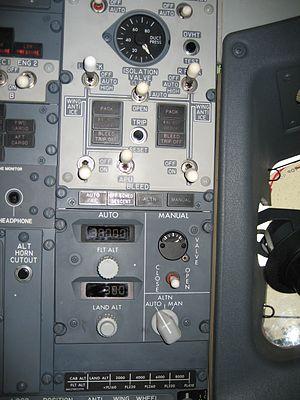
La pressurisation de la cabine d'un avion permet le vol à haute altitude en évitant les risques physiologiques liés à la baisse de la pression atmosphérique, aux variations de pression en montée ou en descente ainsi qu'à la diminution du taux d'oxygène. Elle permet de créer un environnement sûr et confortable pour l'équipage et les passagers.
Le syndrome aérotoxique est un état pathologique mêlant symptômes physiques et neurologiques, causé par les effets à court et à long terme d'une exposition à de l'air de cabine d'avion contaminé par des huiles de moteurs atomisées ou d'autres agents chimiques.
Le prélèvement d’air moteur désigne l'air comprimé et chauffé produit par les moteurs à réaction d'avions, prélevé sur l'étage compresseur pour notamment pressuriser et climatiser la cabine.